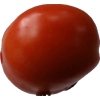
Label: tomato